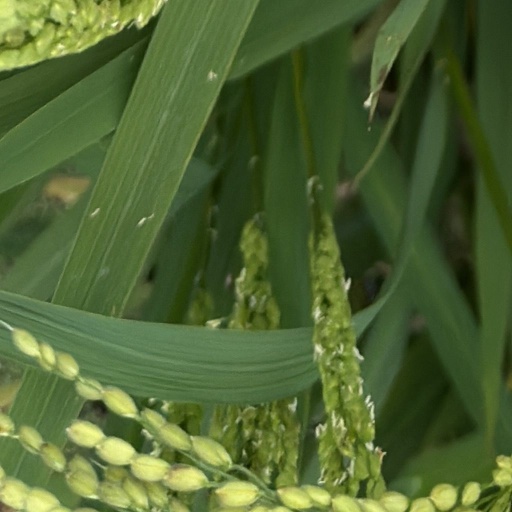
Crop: rice